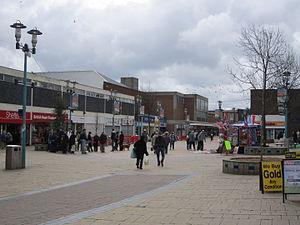
Huyton est une localité du district métropolitain de Knowsley, dans le Merseyside, en Angleterre. Elle est située dans l'est de l'aire urbaine de Liverpool. Au moment du recensement de 2001, elle comptait 33 193 habitants.